Answer in natural language. How many Windows are visible in the scene? Choose between the following options: 0, 1, 3, 4 or 2
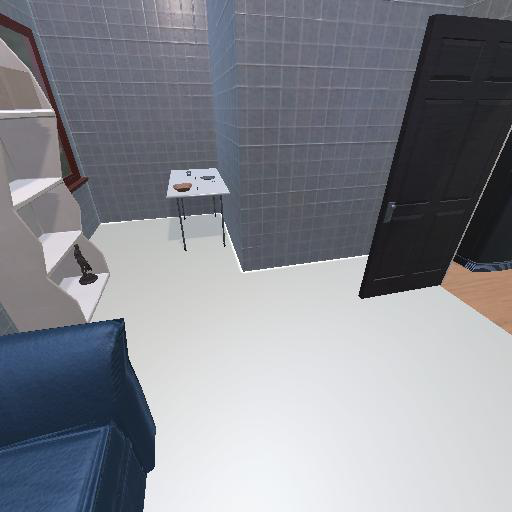
<answer>1</answer>